St. Mark the Evangelist Church (New York City)

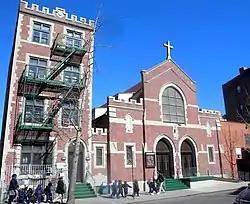
Principal street-facing facade of church and attached rectory (in 2011)

St. Mark the Evangelist Church is a historic Black Catholic parish in the Archdiocese of New York, in the northern Harlem section of Manhattan. The address is 59-61 West 138th Street and 195 East Lenox Avenue.